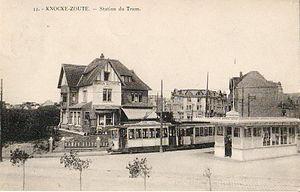
Carte postale ancienne éditée par Henri Georges, éditeur à Bruxelles N°33KNOCKE-ZOUTE - Station du Tram
Le Zoute fait partie de la commune de Knokke-Heist, en Belgique. Située à quelques kilomètres à peine de la frontière belgo-néerlandaise, c'est une des stations balnéaires les plus fréquentées de la côte belge. Knokke-Le Zoute est souvent considéré comme la station balnéaire la plus mondaine d'Europe du Nord.